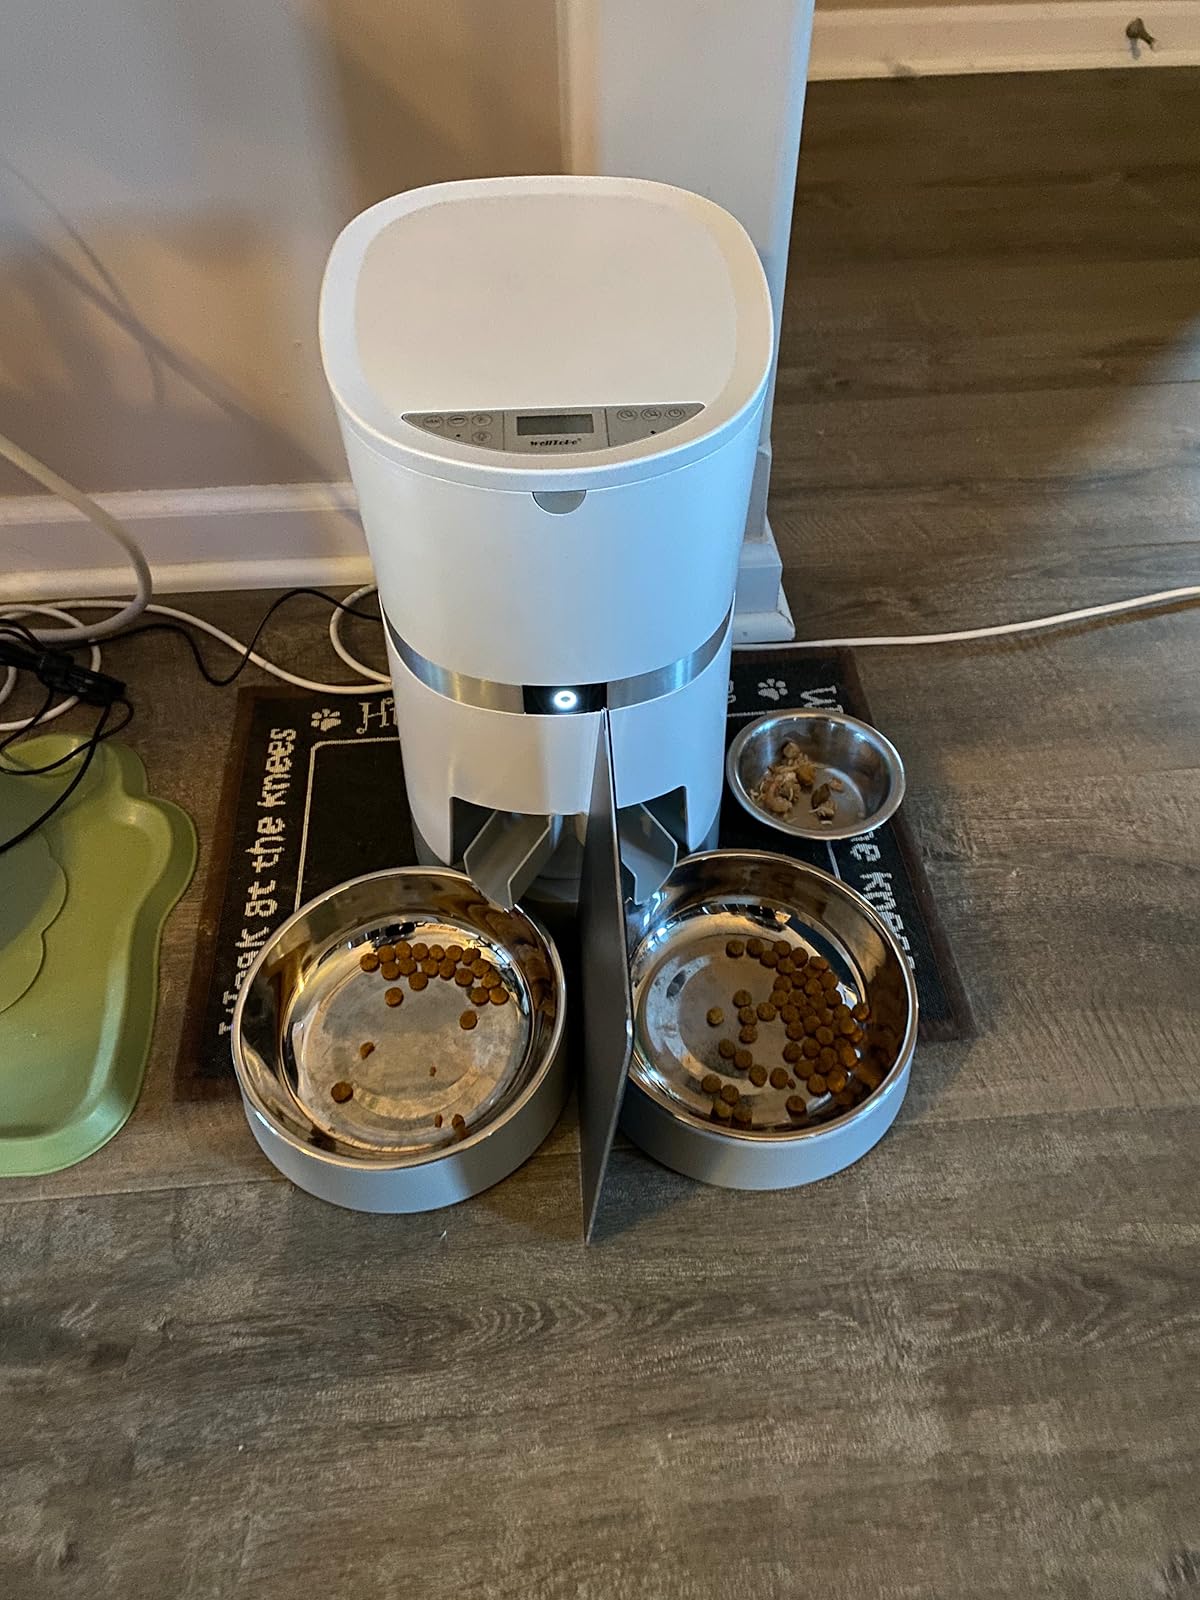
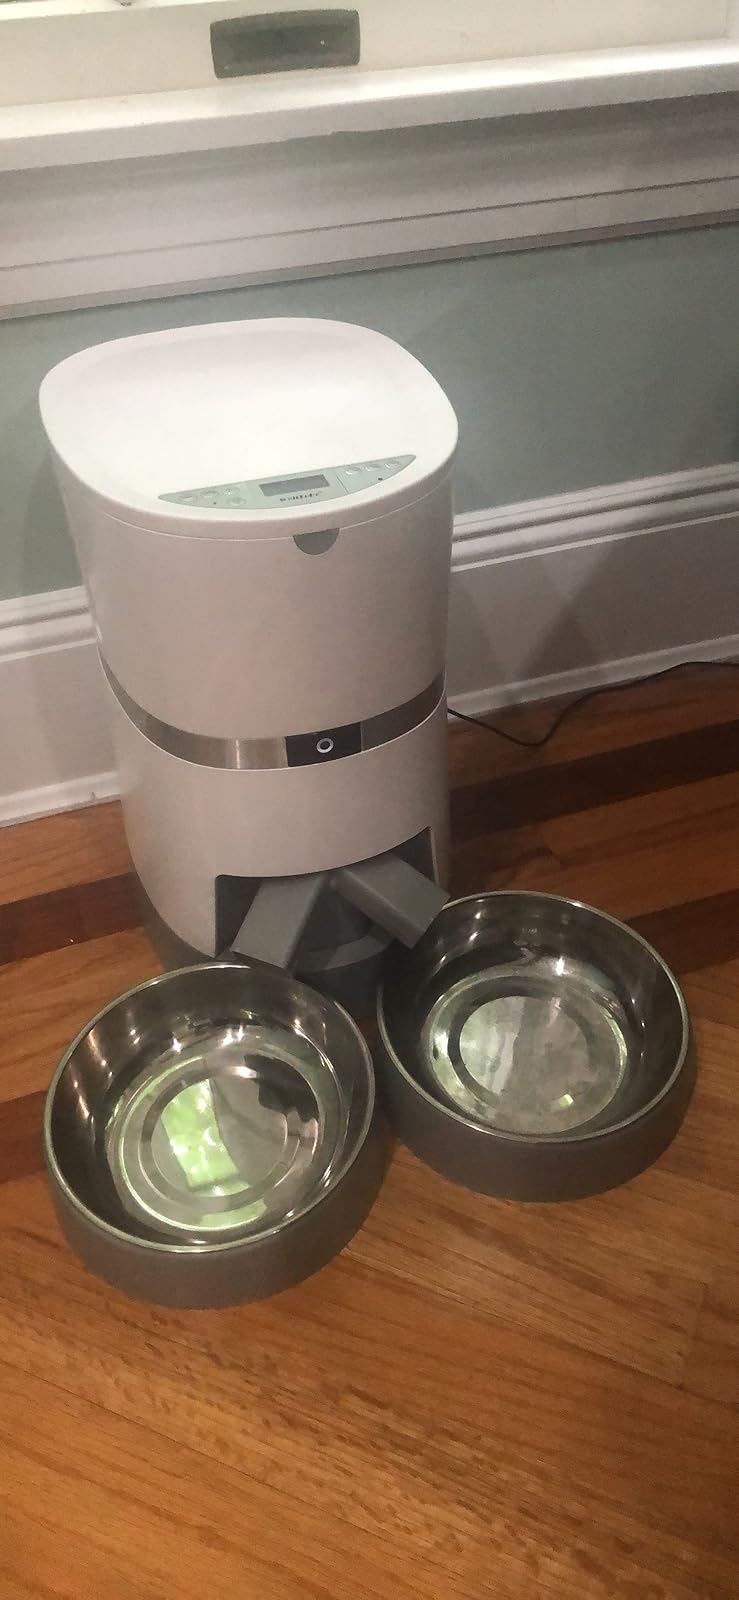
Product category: items_feeder
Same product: yes